Pioneer Cemetery (Sidney, New York)

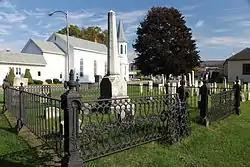
A monument in the cemetery

Pioneer Cemetery is a historic cemetery located at Sidney in Delaware County, New York, United States. It is a community burial ground with the earliest recorded interment dated to 1787. Burials date from 1787 to 1890 and cemetery records indicate 275 burials.